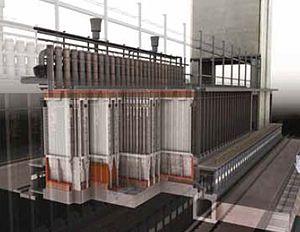
Coupe virtuelle d'une batterie de fours à coke.
Le coke est un combustible obtenu par pyrolyse de la houille dans un four à l'abri de l'air ; ces fours sont regroupés en batteries dans une usine appelée cokerie. Ce procédé a longtemps été très polluant et l'est encore dans les pays en développement. En Europe, il ne subsiste que quelques cokeries dont les émissions, sous-produits et déchets sont contrôlés.